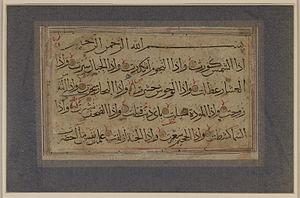
Le rayhani est l'un des six styles canoniques de la calligraphie perso-arabe.